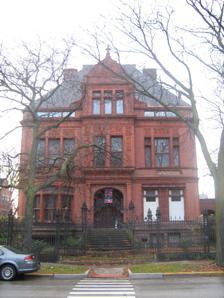
Building: Sydney Kent House
Country: United States of America
Year built: 1883
Historic house in Illinois, United States This article is about a house in the United States. For the station in London, see Kent House railway station . United States historic place Sydney Kent House U.S. National Register of Historic Places Chicago Landmark Sydney Kent House Show map of Chicago metropolitan area Show map of Illinois Show map of the United States Location 2944 S. Michigan Ave., Chicago, Illinois Coordinates 41°50′26″N 87°37′27″W / 41.84056°N 87.62417°W / 41.84056; -87.62417 Built 1883 Architect Burnham & Root; Root, John Wellborn Architectural style Queen Anne NRHP reference No. 77000477 Significant dates Added to NRHP November 17, 1977 Designated CL March 18, 1987 The Kent House , also known as Sydney Kent House or St. James Convent , is a Queen Anne style house located at 2944 South Michigan Avenue in Chicago, Illinois , United States.  The house was designed in 1883 by Burnham & Root for Sidney A. Kent .  From 1896 to 1906, it was the home of barbed-wire industrialist and robber baron John Warne Gates , better known as "Bet-a-Million" Gates for his gambling excesses. In the early 20th century, it served as the main building for what is today, National-Louis University . It was listed on the National Register of Historic Places in 1977, and it was designated a Chicago Landmark on March 18, 1987. References